Buckland River (Victoria)

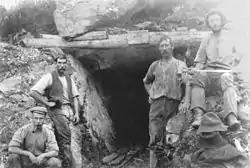
Miners at Fairleys Creek, Buckland Valley

During the Victorian gold rush of the 1850s the Buckland Valley was home to several thousand Chinese miners. On 4 July 1857, following a meeting at a Buckland Valley public house, approximately 100 European miners violently expelled most Chinese miners from the area in an event referred to as the Buckland Riot. The Buckland River was rich in alluvial gold and was dredged extensively in the 19th century. Tributaries also yielded rich results.